John Stanberry

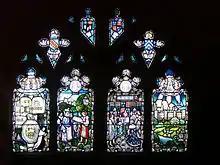
John Stanbury Window, Hereford Cathedral. Showing Stanbury advising King Henry VI in the founding of Eton College.

John Stanberry (or Stanbury; died 11 May 1474) was a medieval Bishop of Bangor and Bishop of Hereford. He was the second son of Walter Stanbury of Morwenstow, Cornwall, by his wife Cicely, and the grandson of John Stanbury, esq.